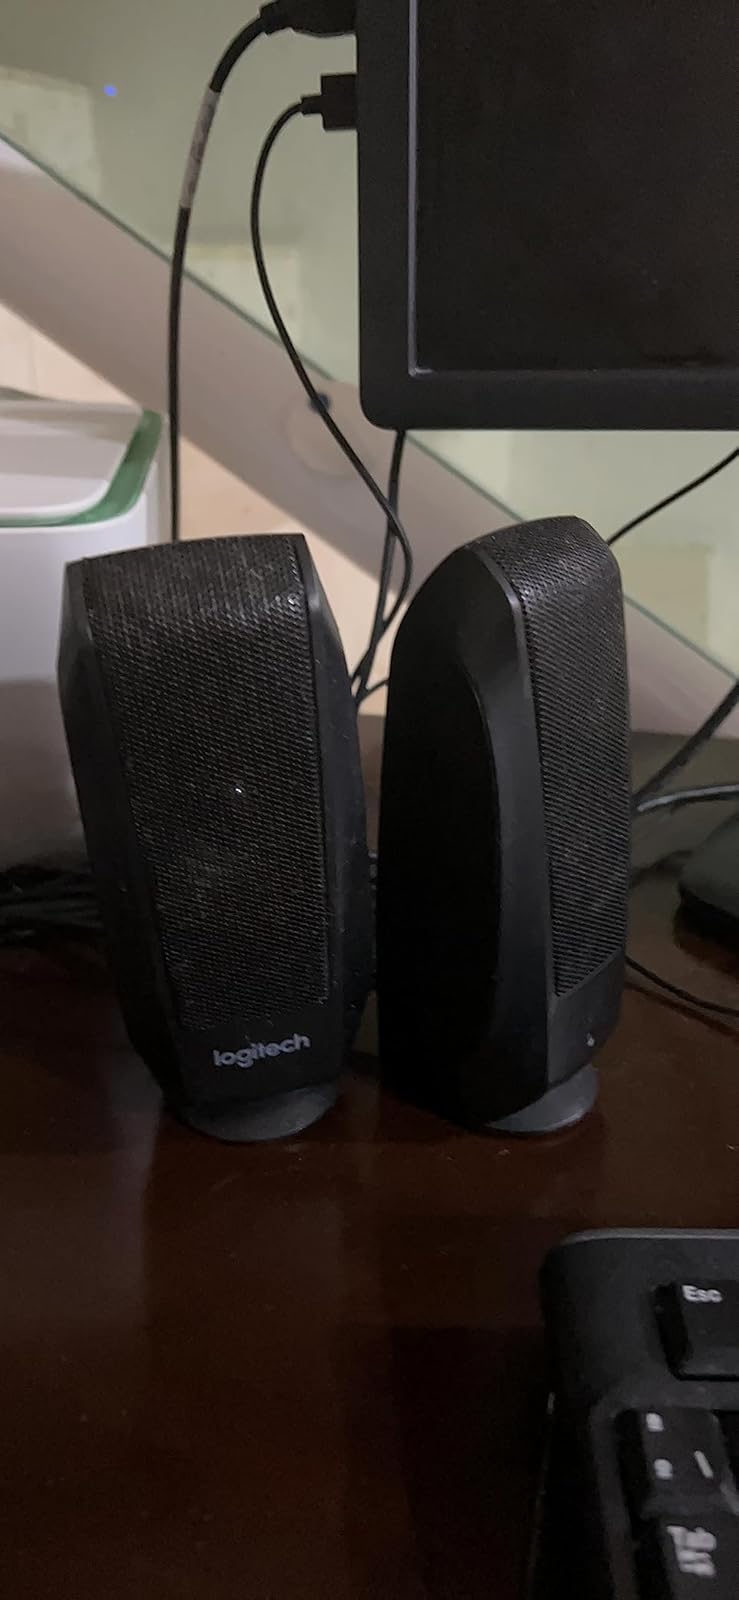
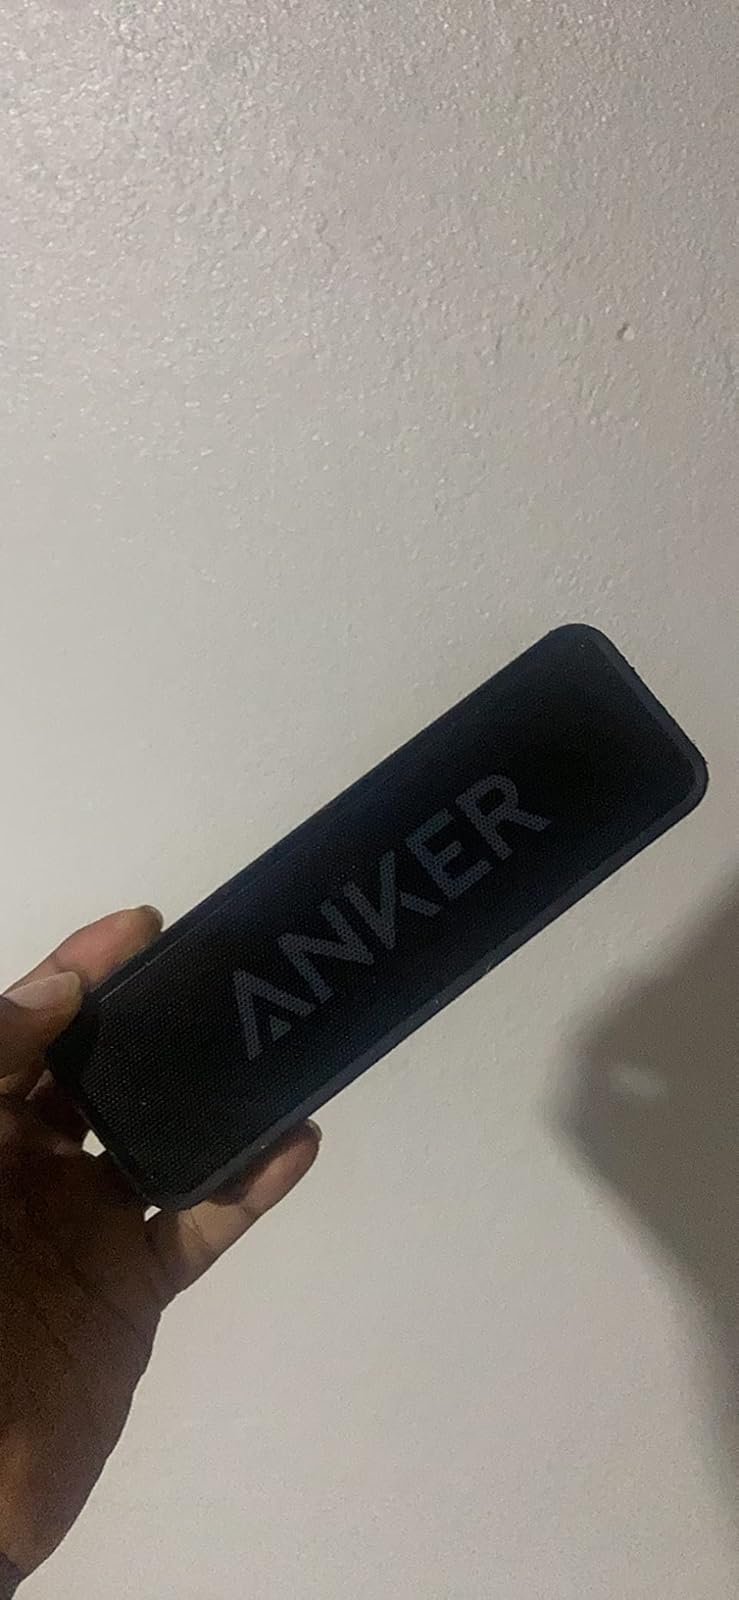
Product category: speaker
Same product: no